Far Rockaway Beach Bungalow Historic District

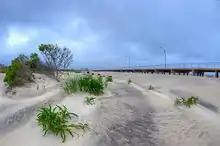
Looking east from Beach 48th Street, a location of former bungalows

The neighborhood's heyday as a resort community ended about 1950. The families that used the nearby Long Island Rail Road to get to the area each summer began to vacation elsewhere as travel by automobile became more accessible to many people. The popularity of the area also suffered after the railroad abandoned the Rockaway Beach Branch in 1950, making travel to the Rockaway Peninsula far less convenient to people from other parts of New York City. Much of the housing in the area was converted into year-round housing for low-income residents, and some of the bungalows were used as public housing.